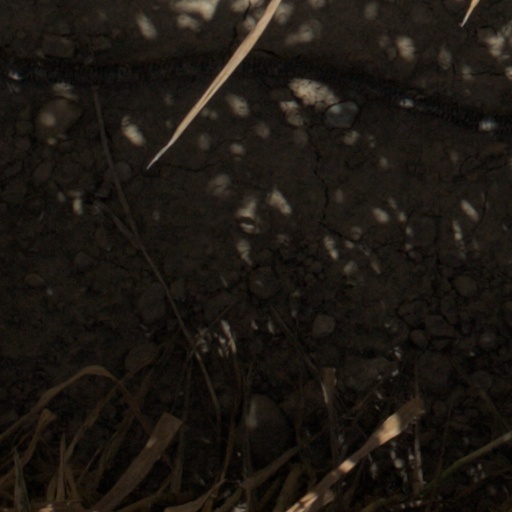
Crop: wheat